Wild America (film)

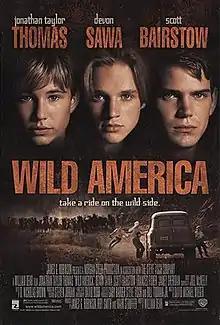
Theatrical release poster

Wild America is a 1997 American adventure comedy film directed by William Dear, written by David Michael Wieger, and starring Jonathan Taylor Thomas, Devon Sawa, and Scott Bairstow. The film is based on the lives of three Stouffer brothers, Marty, Mark, and Marshall, and their journey in creating the PBS wildlife documentary program of the same name.